Northern Cyprus

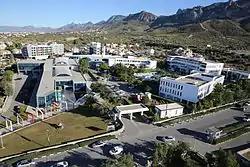
Girne American University in Kyrenia, Northern Cyprus

The share of the transport and communications industry in the GDP of Northern Cyprus is constantly varying; it decreased from 12.1% in 2008 to 8.5% in 2011, but rose again to 9.3% in 2012.